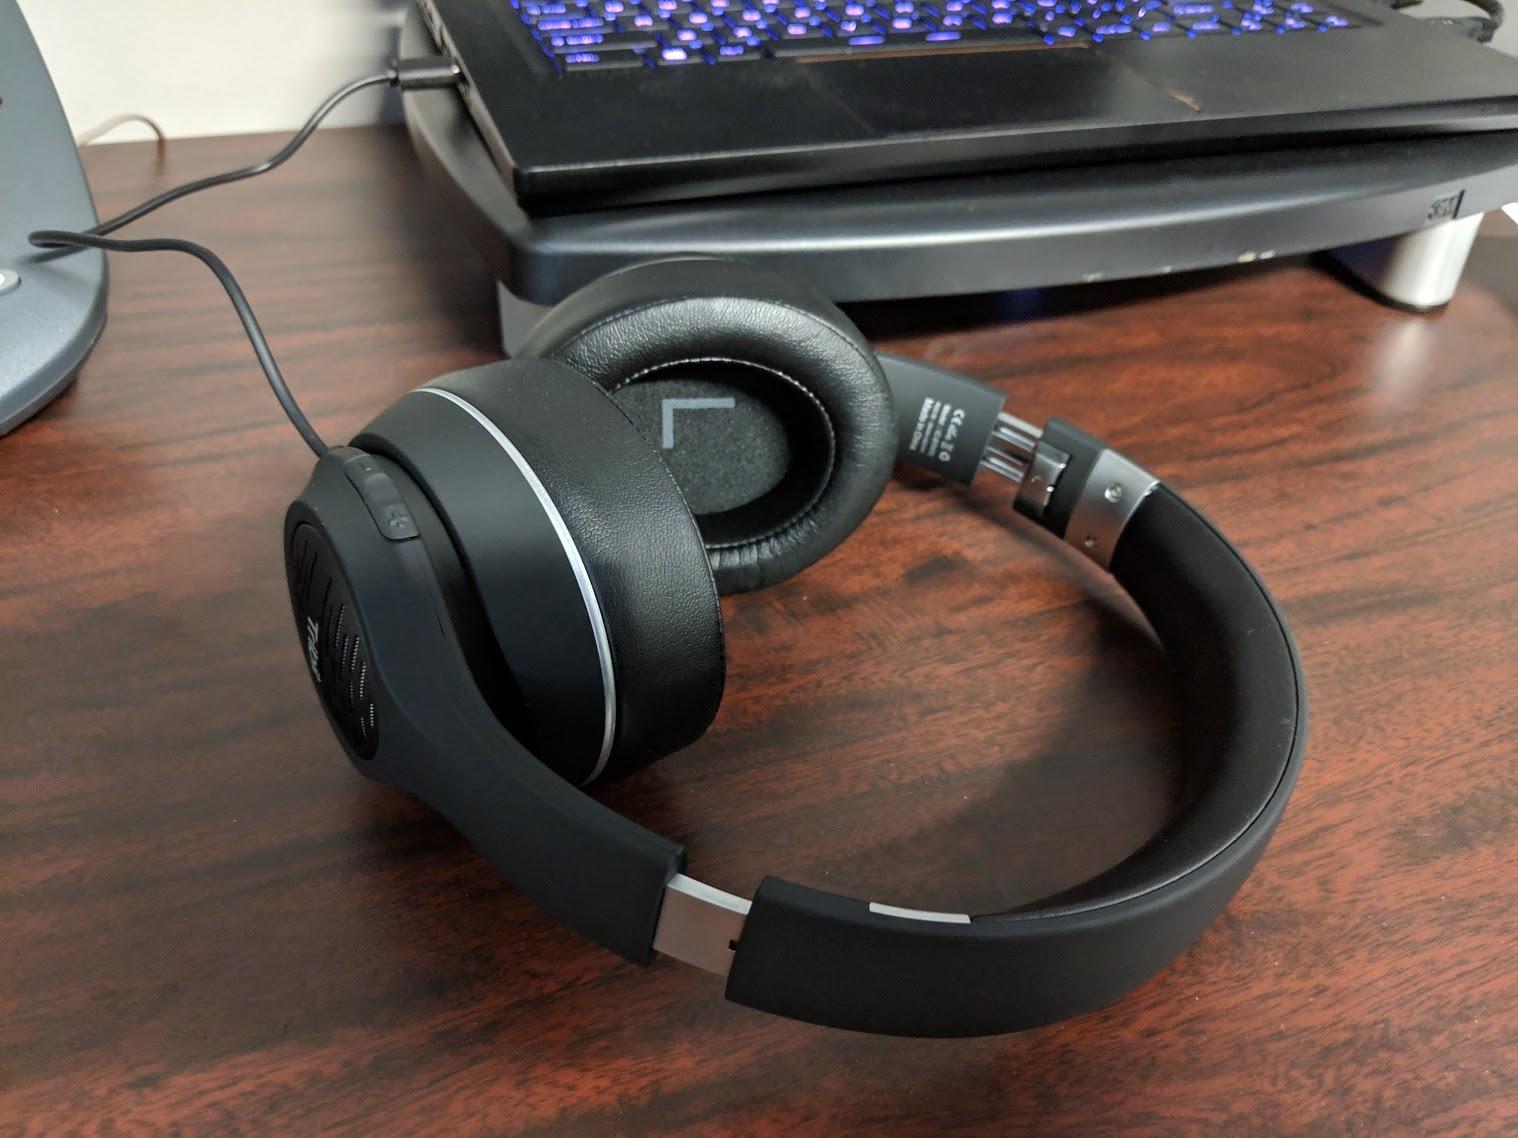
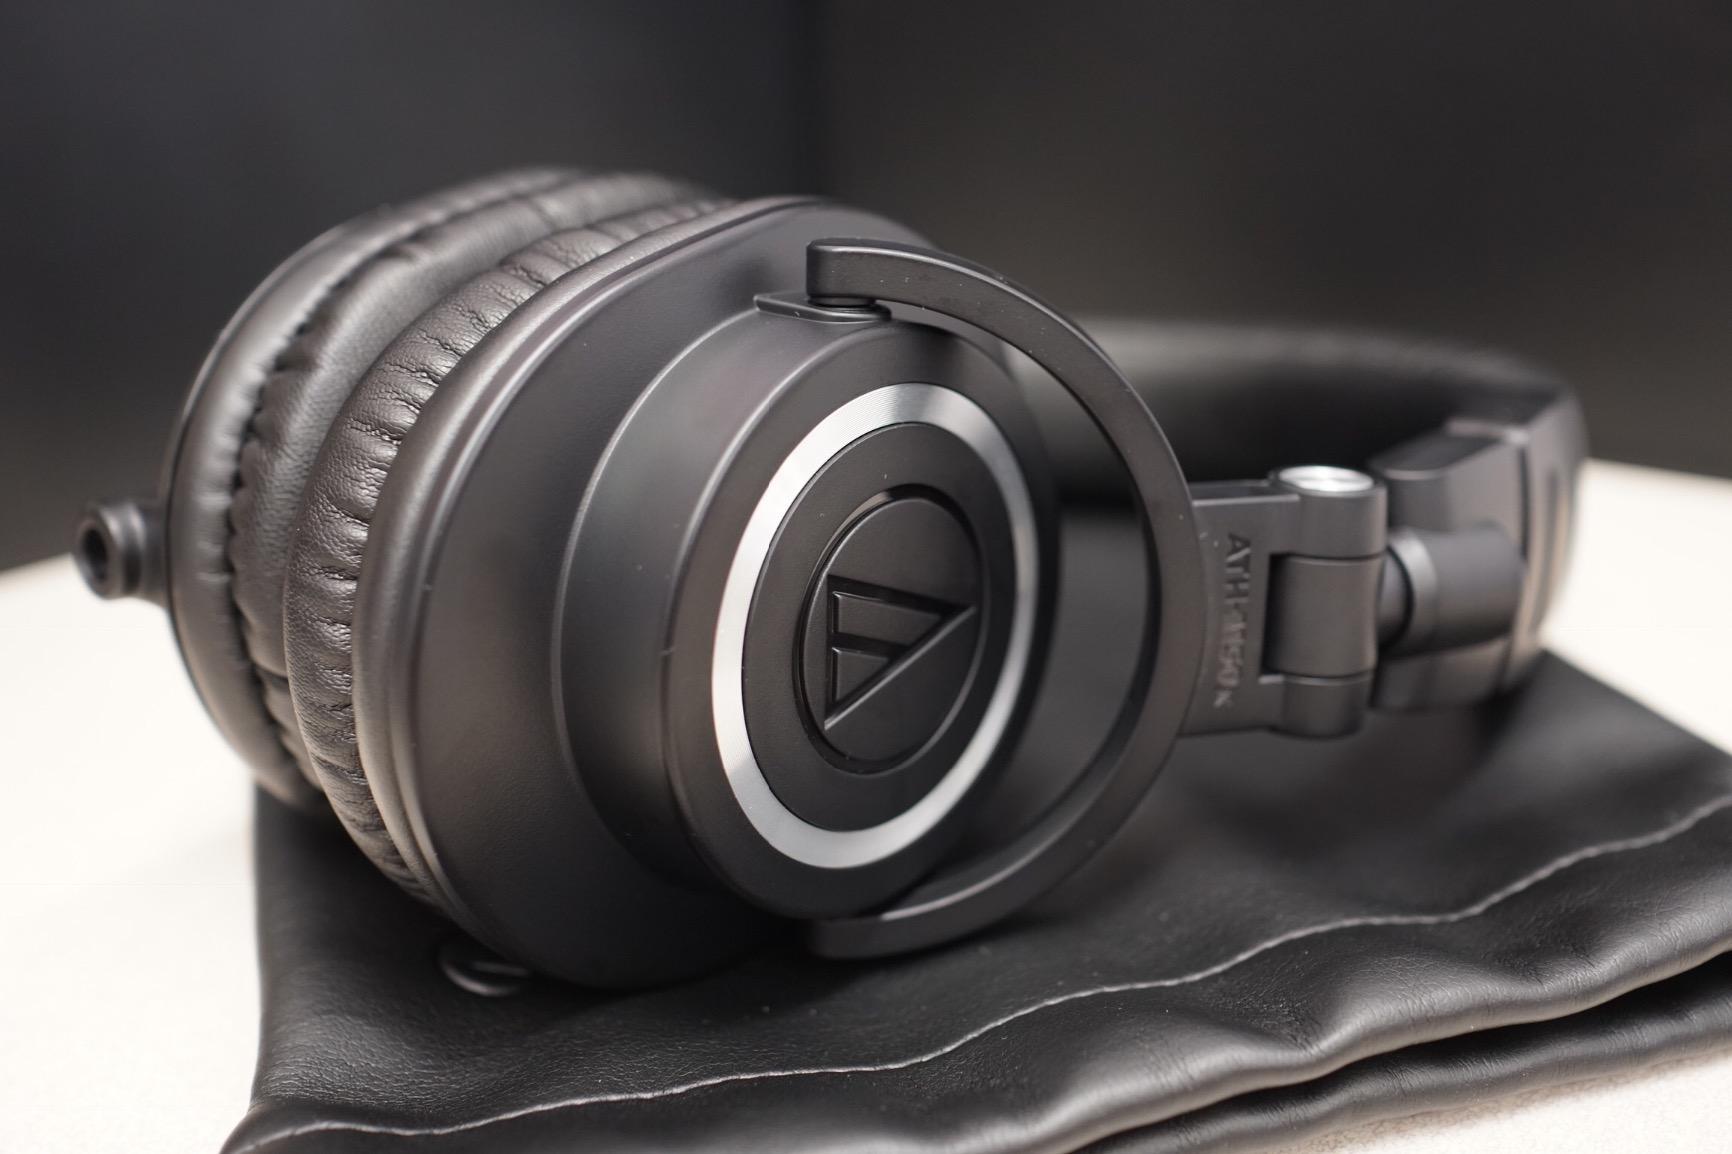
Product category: headphones
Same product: no